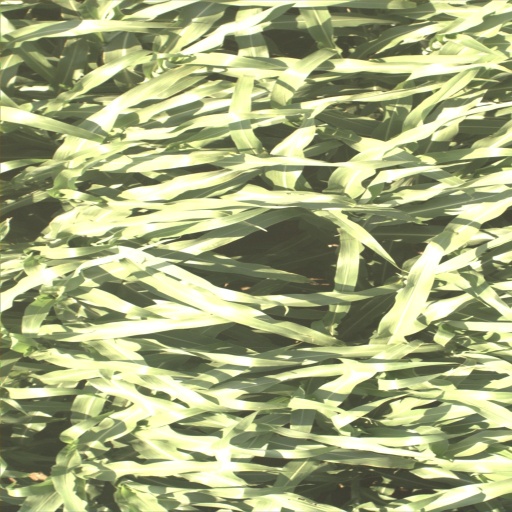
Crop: sorghum